Edward J. Stack

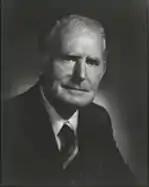
Edward J. Stack

Born in Bayonne, New Jersey, to Irish immigrants, Stack attended the public schools and received a B.A. from Lehigh University in Bethlehem, Pennsylvania, in 1931. He went on to earn a J.D. from the University of Pennsylvania Law School in 1934 and a M.A. in public law and government from Columbia University in 1938. He was an instructor in economics at Hunter College of the City University of New York.